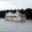
Label: ship